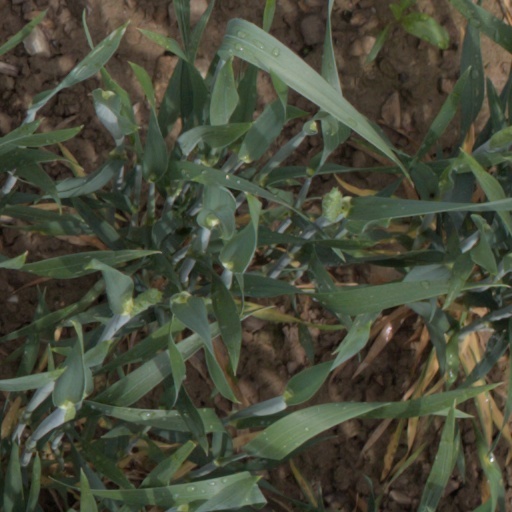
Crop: wheat